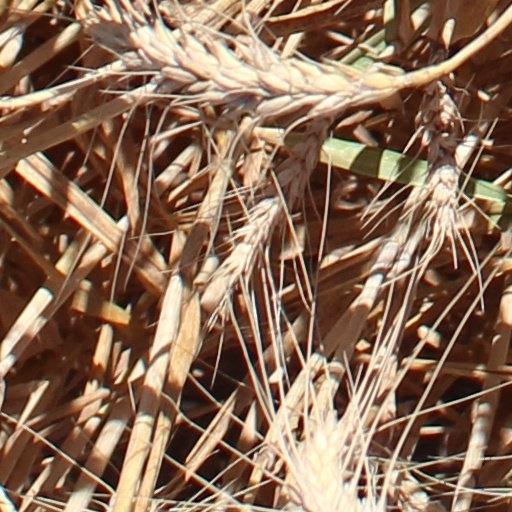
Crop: wheat